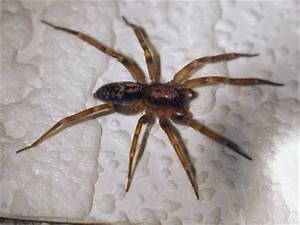
Label: ragno